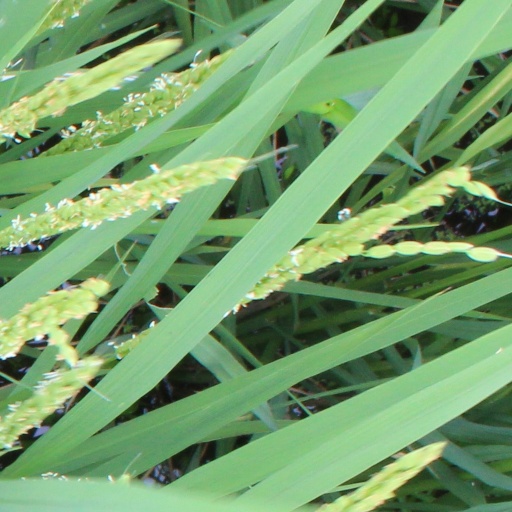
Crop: rice